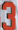
Number: 3